New Brandeis movement

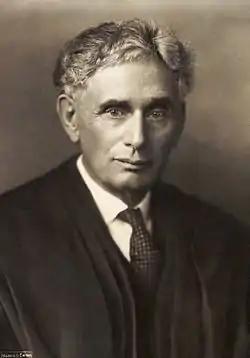
Louis Brandeis (1856–1941)

The New Brandeis or neo-Brandeis movement is an antitrust academic and political movement in the United States which argues that excessively centralized private power is dangerous for economical, political and social reasons. Initially called hipster antitrust by its detractors, also referred to as the "Columbia school" or "Neo-Progressive antitrust," the movement advocates that United States antitrust law return to a broader concern with private power and its negative effects on market competition, income inequality, consumer rights, unemployment, and wage growth.